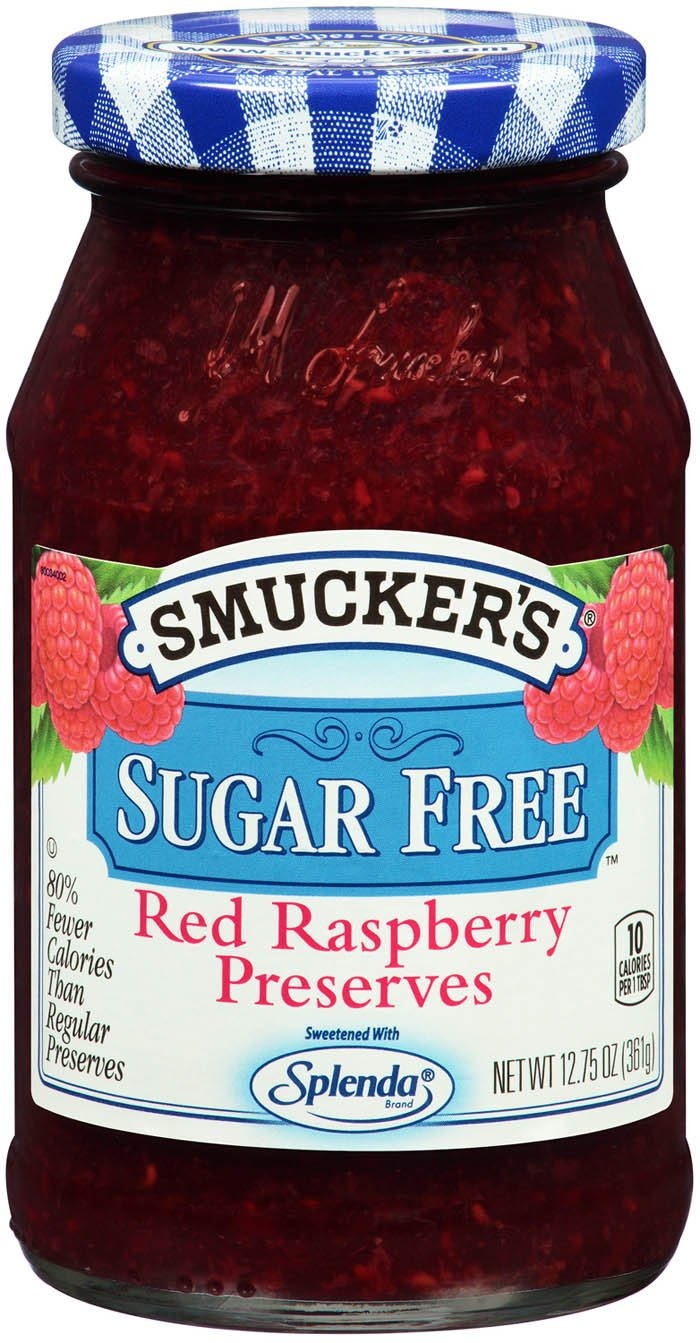
Item Name: Smucker's Light Red Raspberry Preserves, 12.75 oz (361 g)
Value: 12.75
Unit: Fl Oz

Price: 4.17